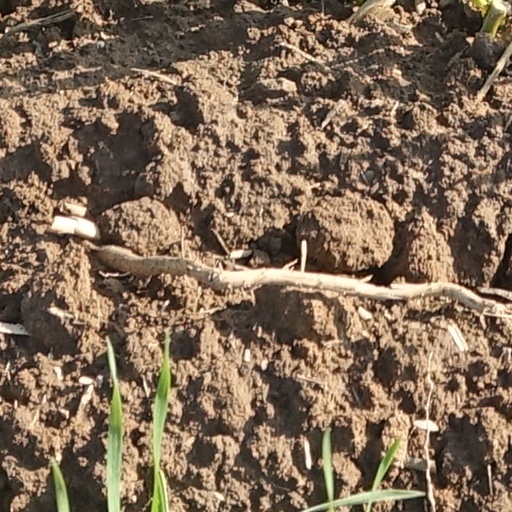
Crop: wheat